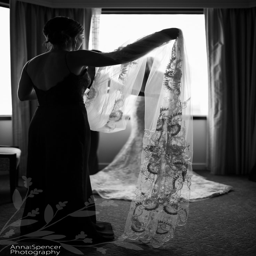
getting ready to try on ornate veil before the ceremony